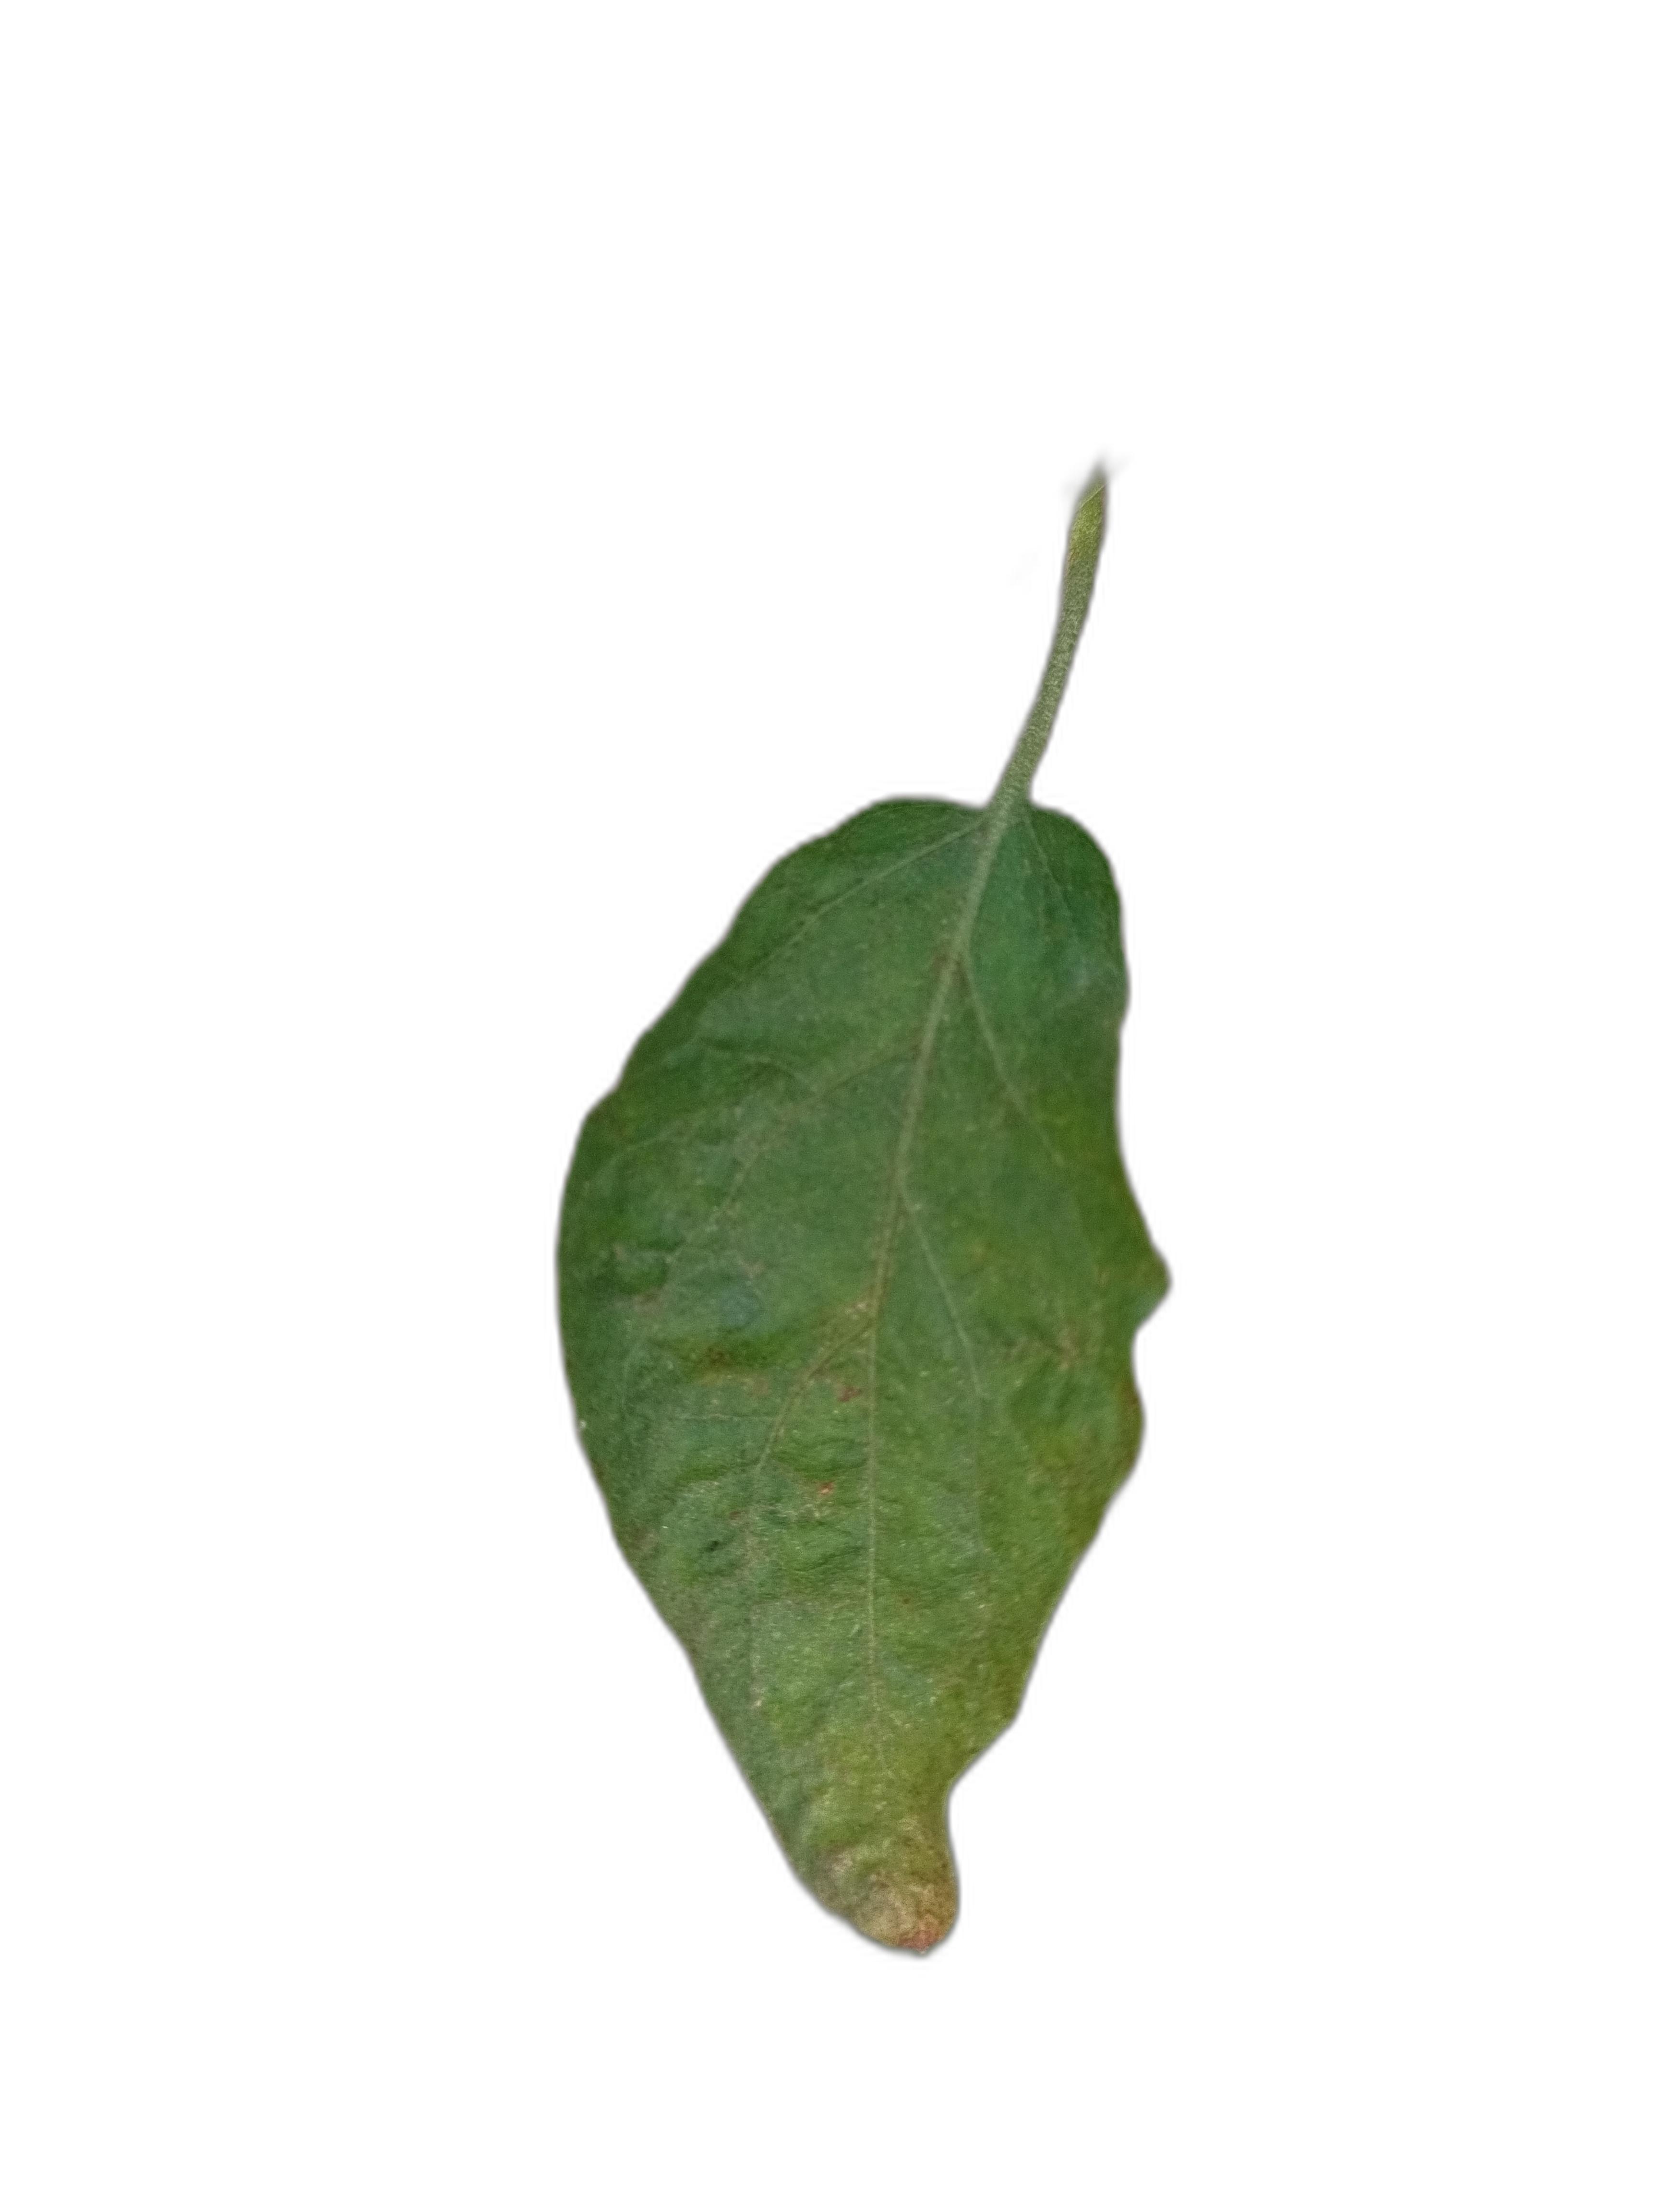
Label: Leaf Spot Disease